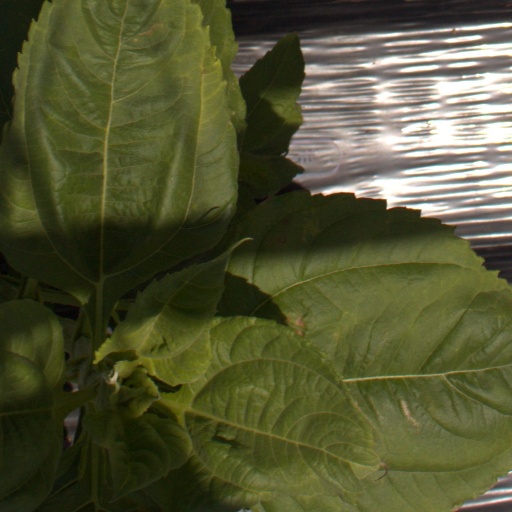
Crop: Jerusalem artichoke